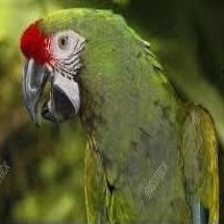
Species: MILITARY MACAW
Scientific name: ARA MILITARIS
ImageNet parent category: macaw